Karl von Urban

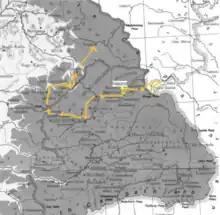

On 4 February, Colonel Urban assembled a force of 900 men, most of them volunteers, in Poiana Stampei (Pojana-Stampi) and at 7 o'clock on the morning of 5 February, Urban departed from Bukovina leading his men to cross the Carpathian Mountains. The journey was a challenging endeavor, with the troops crossing through deep snow covered unmarked paths, steep mountain terrain and virgin forests, amidst temperatures as low as 24 Celsius below freezing. After a grueling 20-hour day and night march, Urban reached the road between Borgótiha and Marossény on the morning of 6 February.